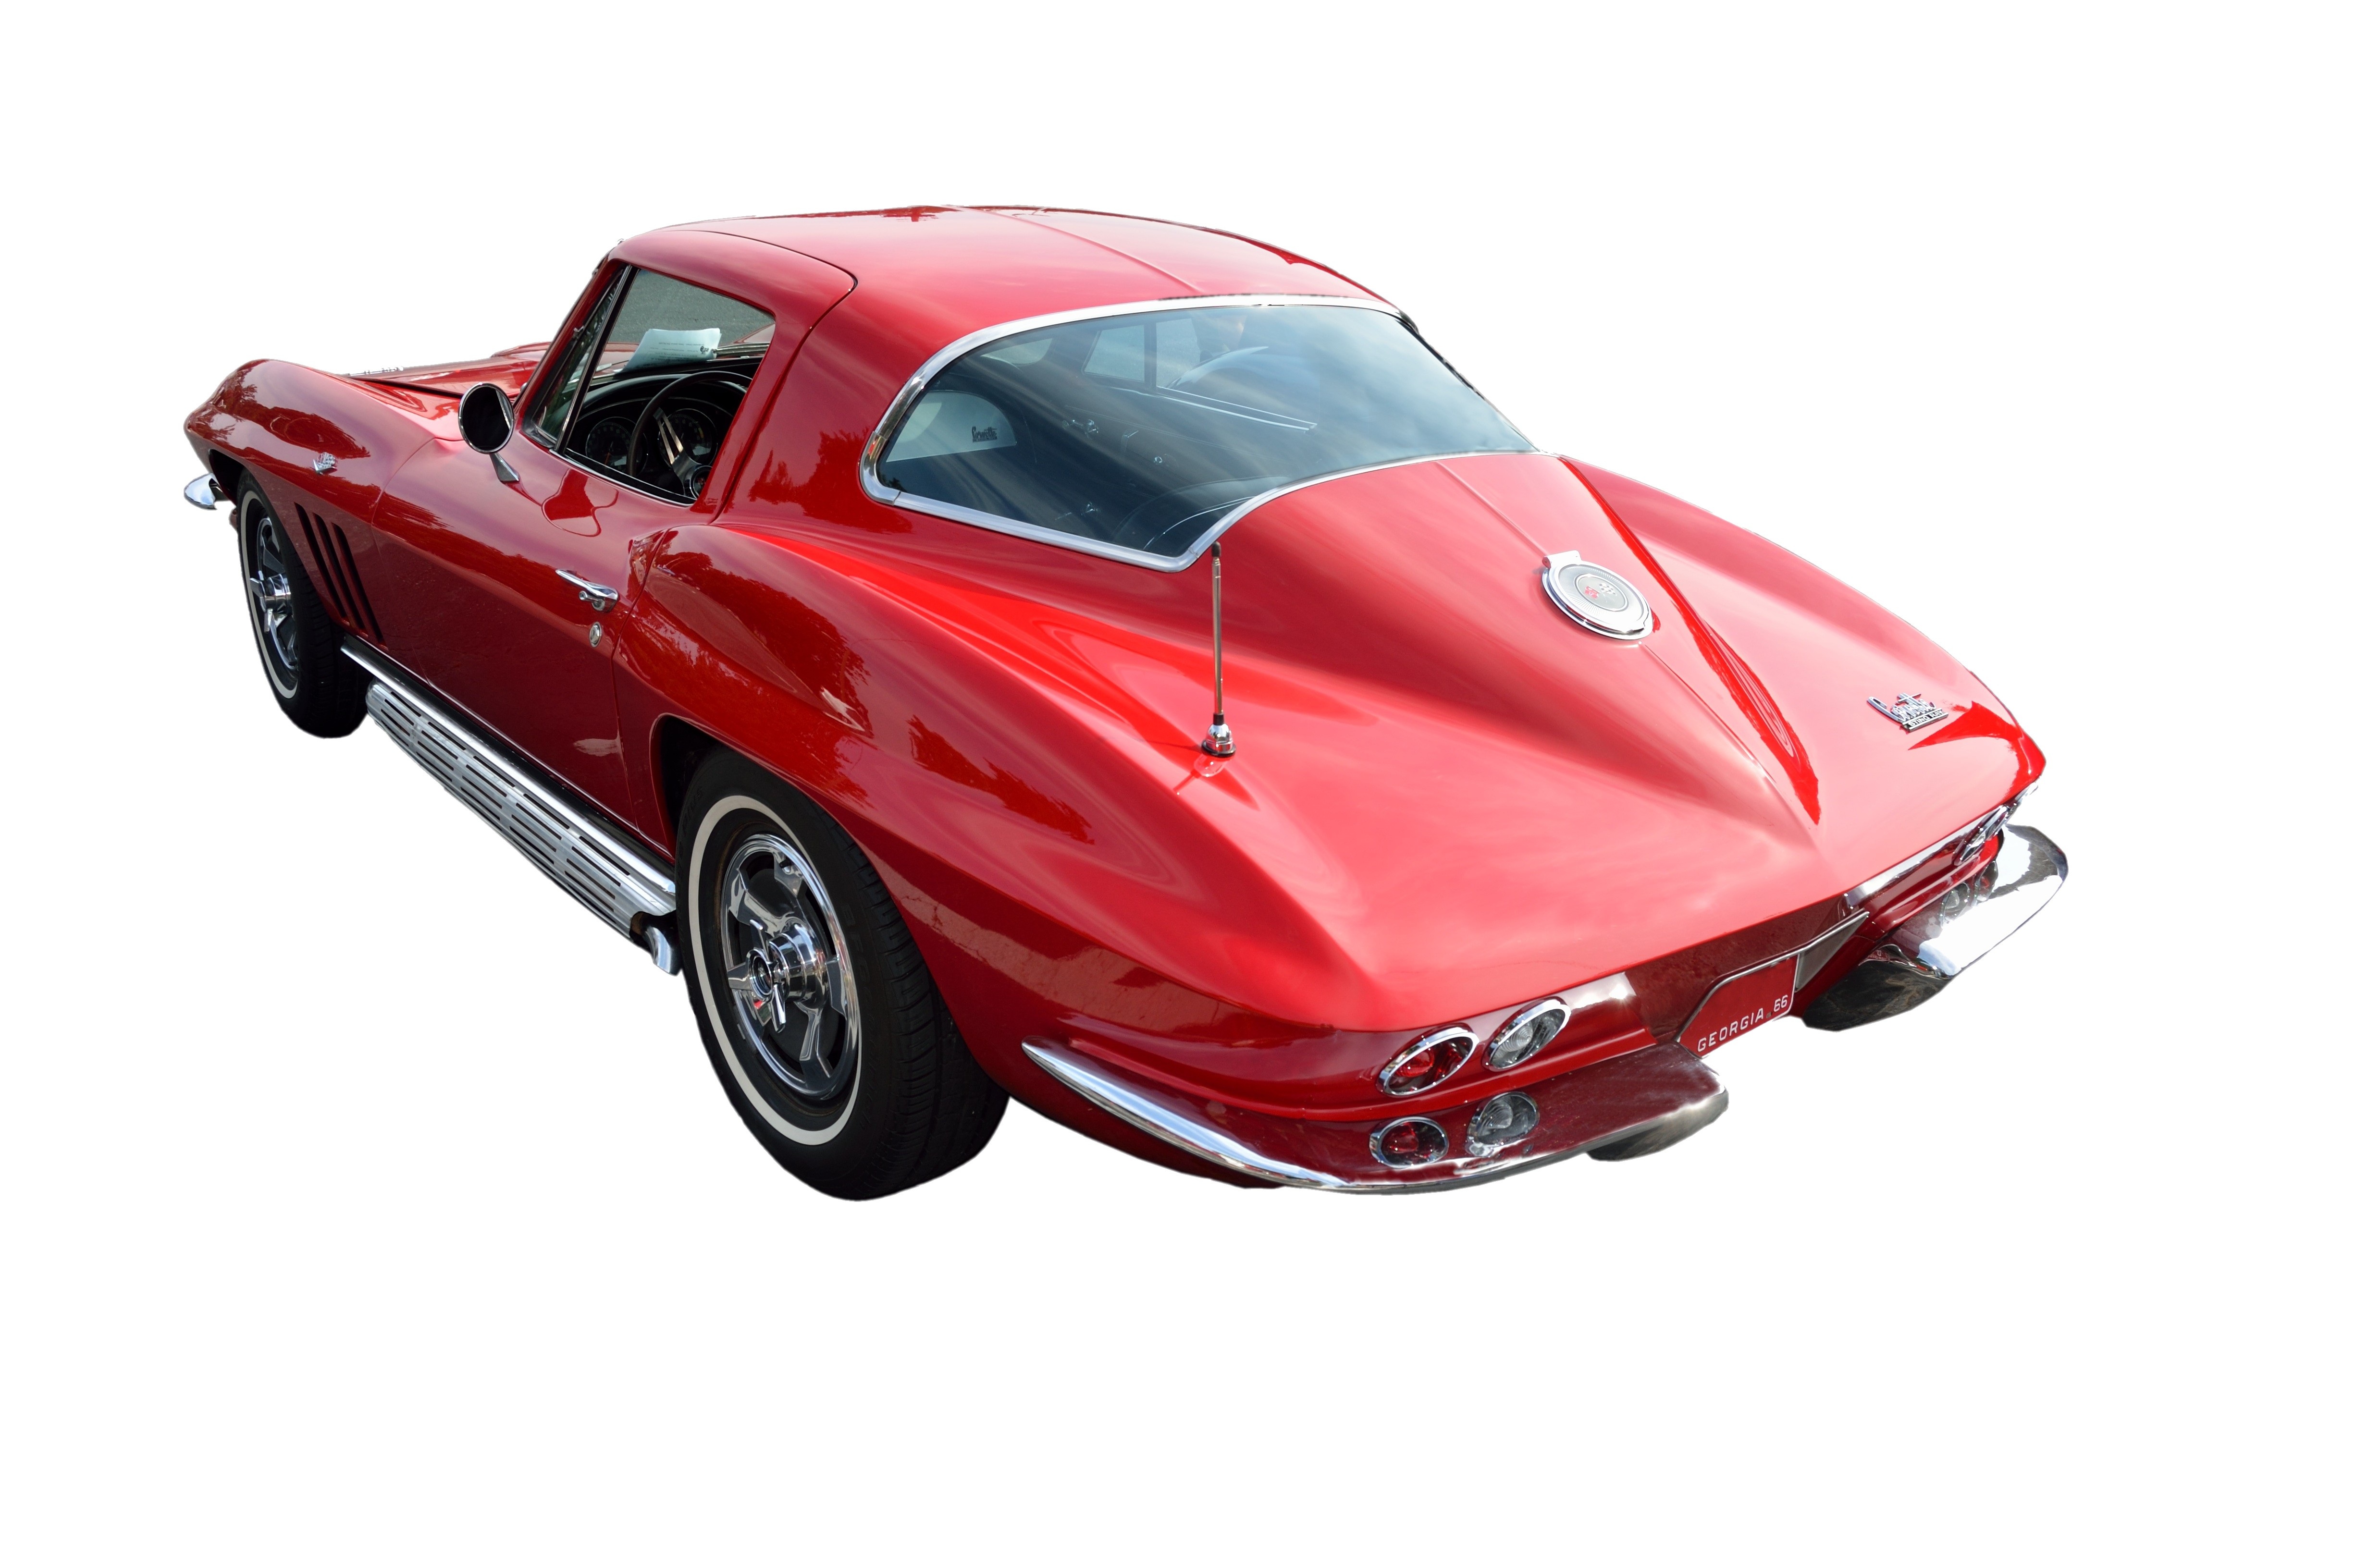
car, automobile, transportation, reflection, red, vehicle, drive, clean, auto, nostalgia, speed, tire, sports car, muscle car, race car, luxury, design, motor, chevrolet, fast, shiny, restored, isolated background, car show, model car, land vehicle, automobile make, automotive exterior, automotive design, luxury vehicle, corvette stingray, class car